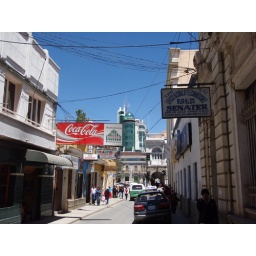
The glass building at the back is a very posh bank in Oruro